Henry Rich, 1st Earl of Holland

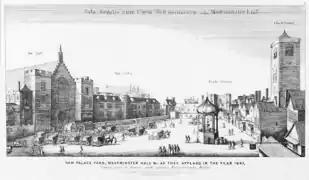
New Palace Yard, the place of execution, in 1647

On 4 July, a petition was presented to Parliament demanding the resumption of negotiations with Charles, and on the same day, Rich and George Villiers, 2nd Duke of Buckingham raised 400 cavalry in an attempt to seize London. This was insufficient for the task and the Royalists retreated through Surrey, before being intercepted and scattered outside Surbiton by Sir Michael Livesey. Rich and 200 men reached St Neots on Sunday 9 July, along with Colonel John Dalbier, an experienced German mercenary who served with him in the 1627 Saint-Martin-de-Ré expedition.